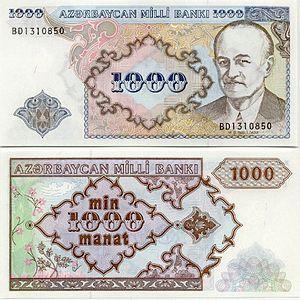
Mohammed Emin Résulzadé était une personnalité politique de l'Azerbaïdjan, un penseur et est considéré comme un des pères fondateurs de la première république démocratique du monde musulman.